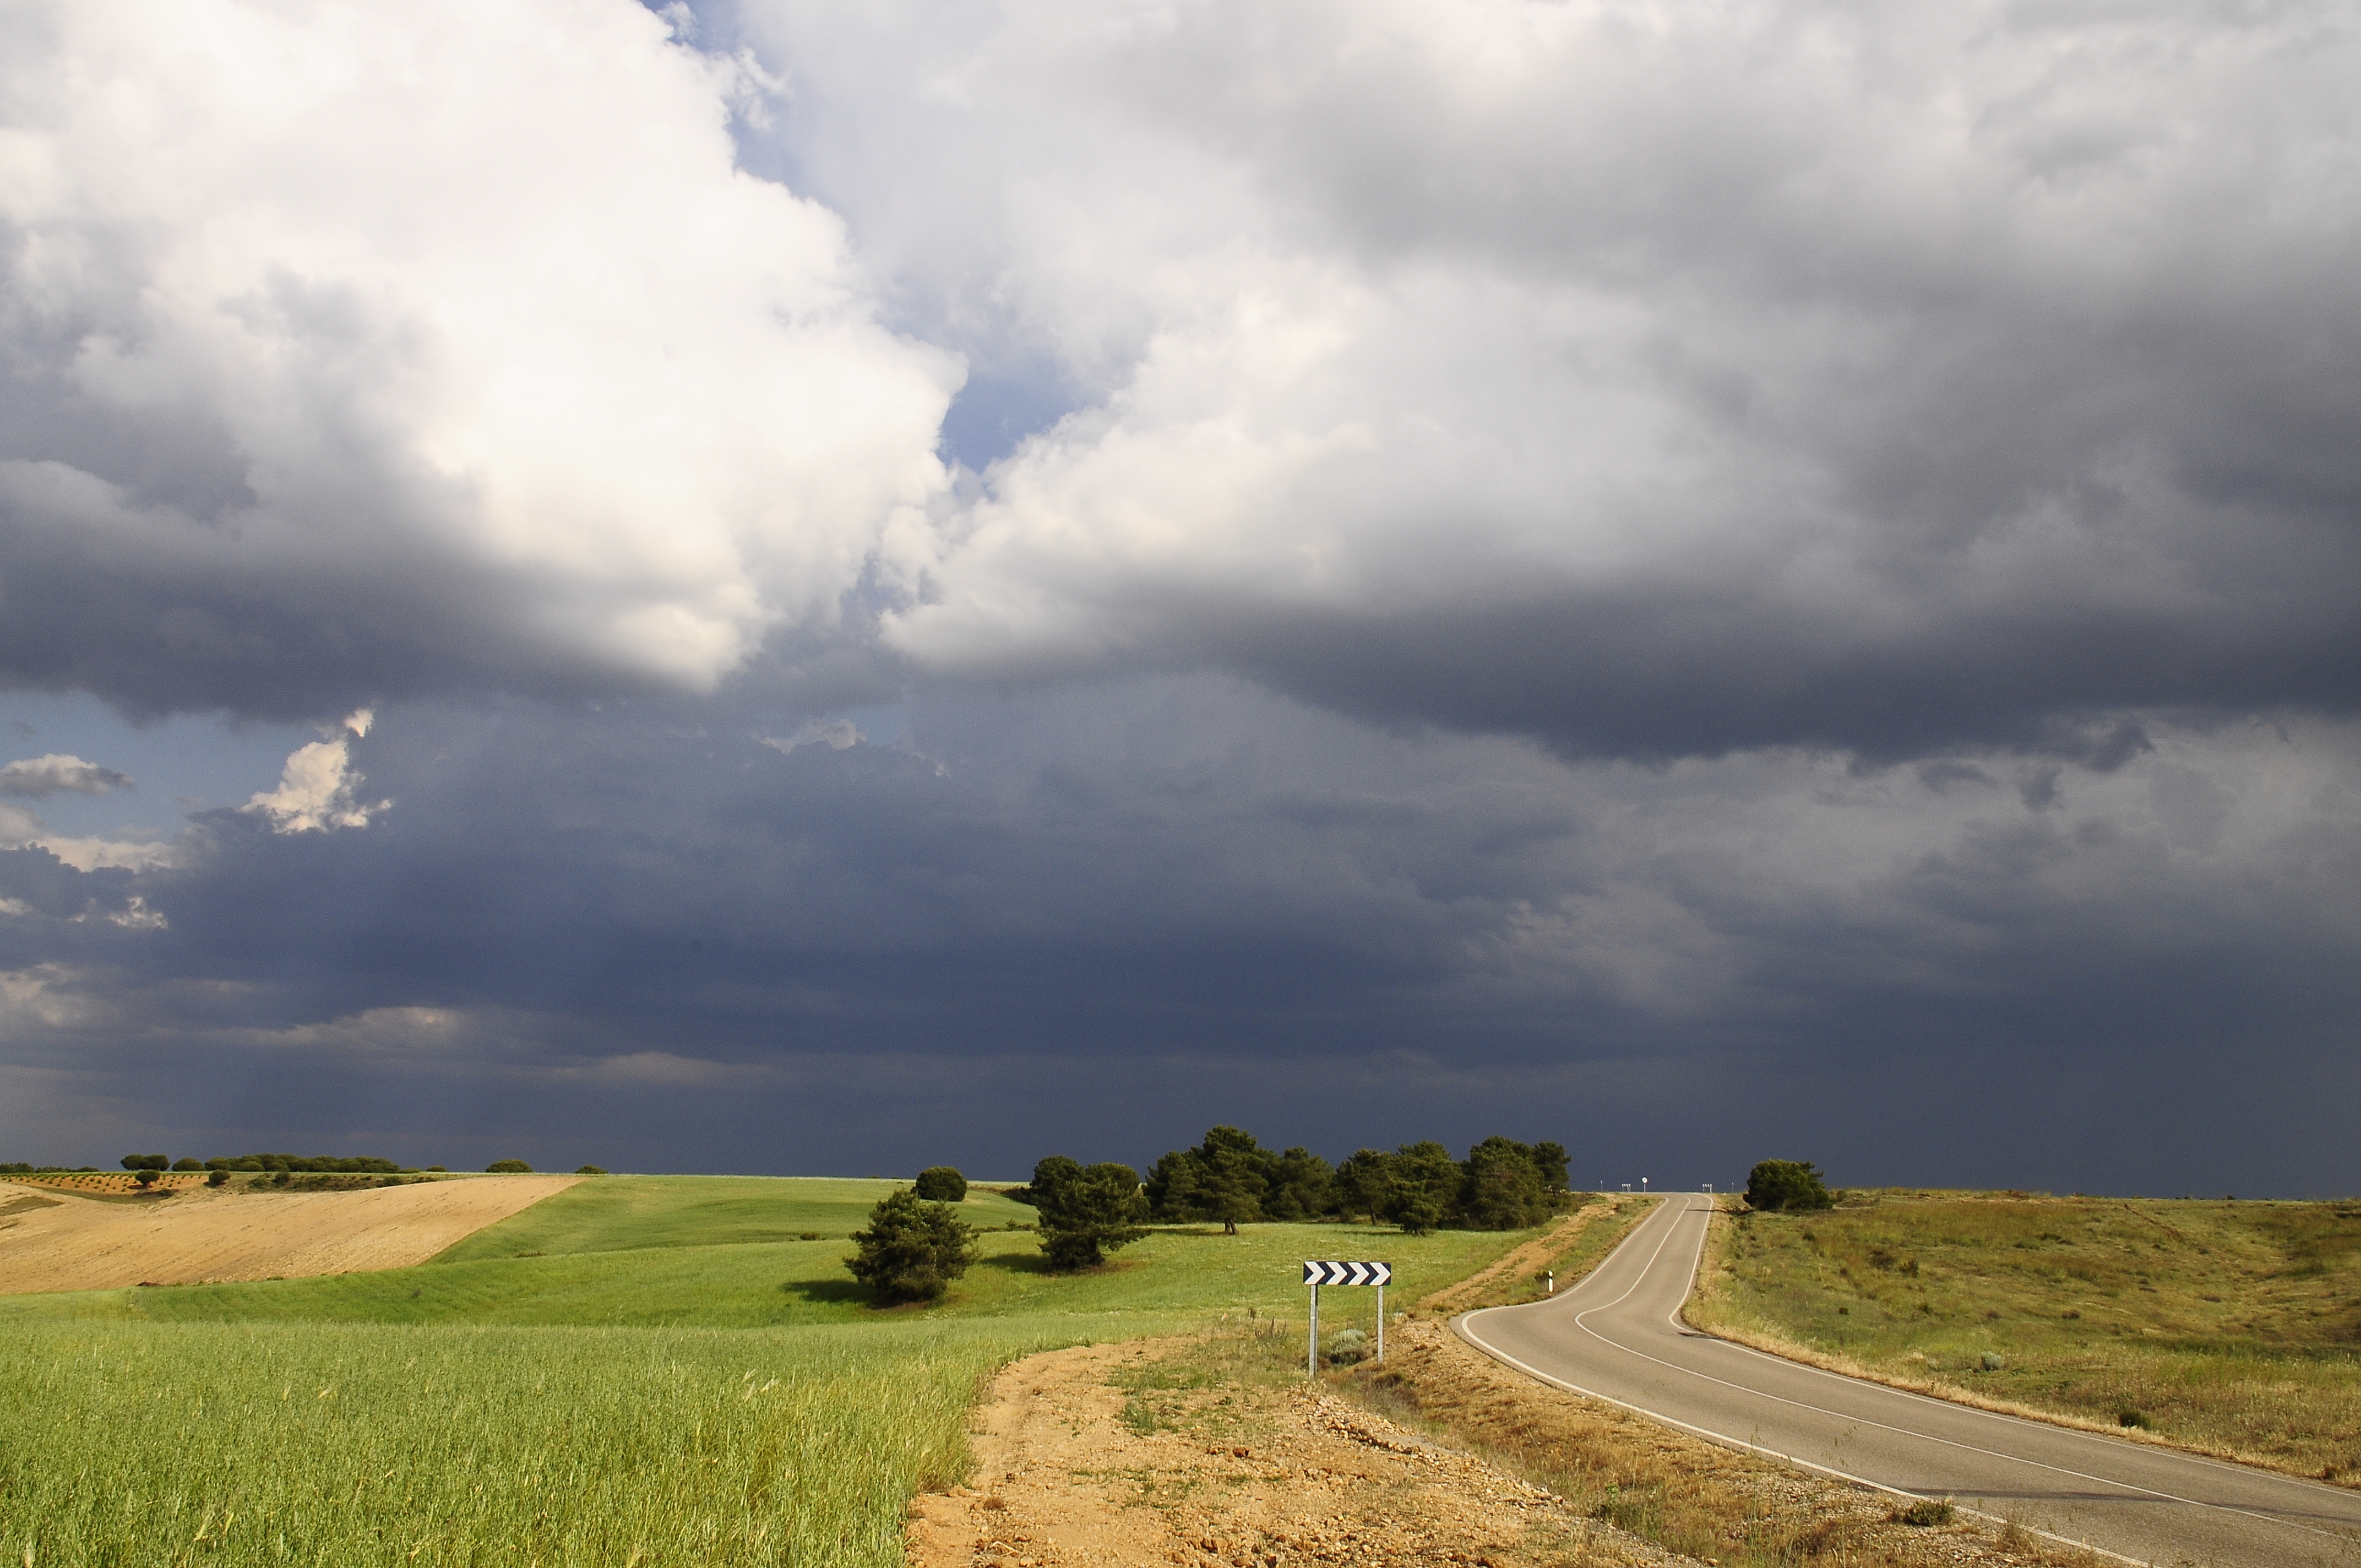
landscape, nature, grass, horizon, cloud, sky, field, meadow, prairie, hill, wind, weather, storm, cumulus, nikon, plain, grassland, plateau, naturaleza, nubes, camino, salamanca, y, castilla, leon, steppe, rural area, meteorological phenomenon